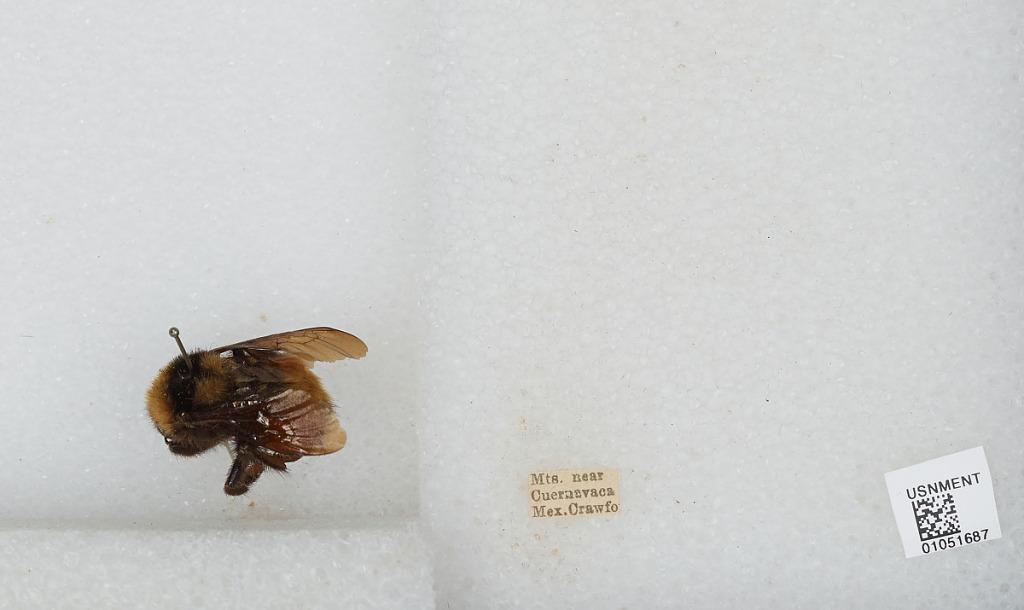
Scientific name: Bombus sp.
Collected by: Crawford
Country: Mexico
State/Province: Morelos
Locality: Mountains near Cuernavaca